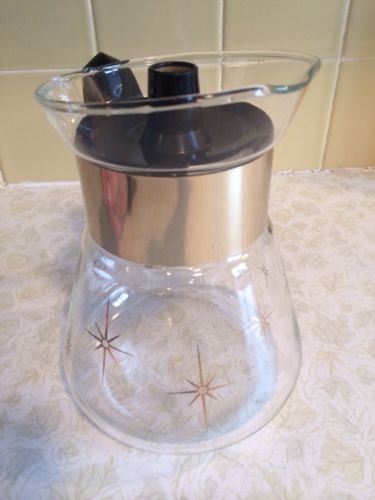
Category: kettle